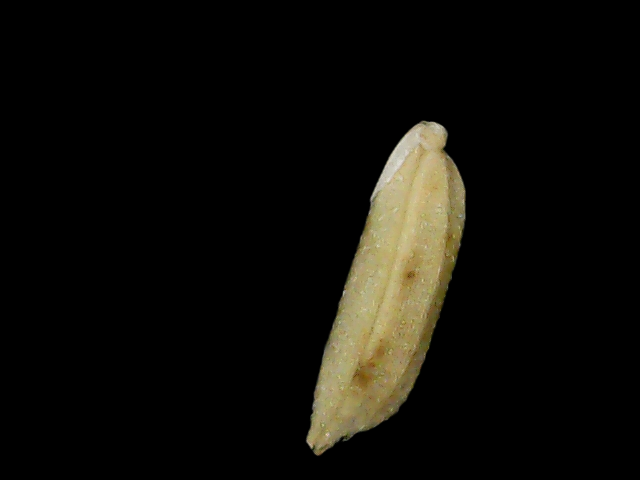
Rice variety: Bd49